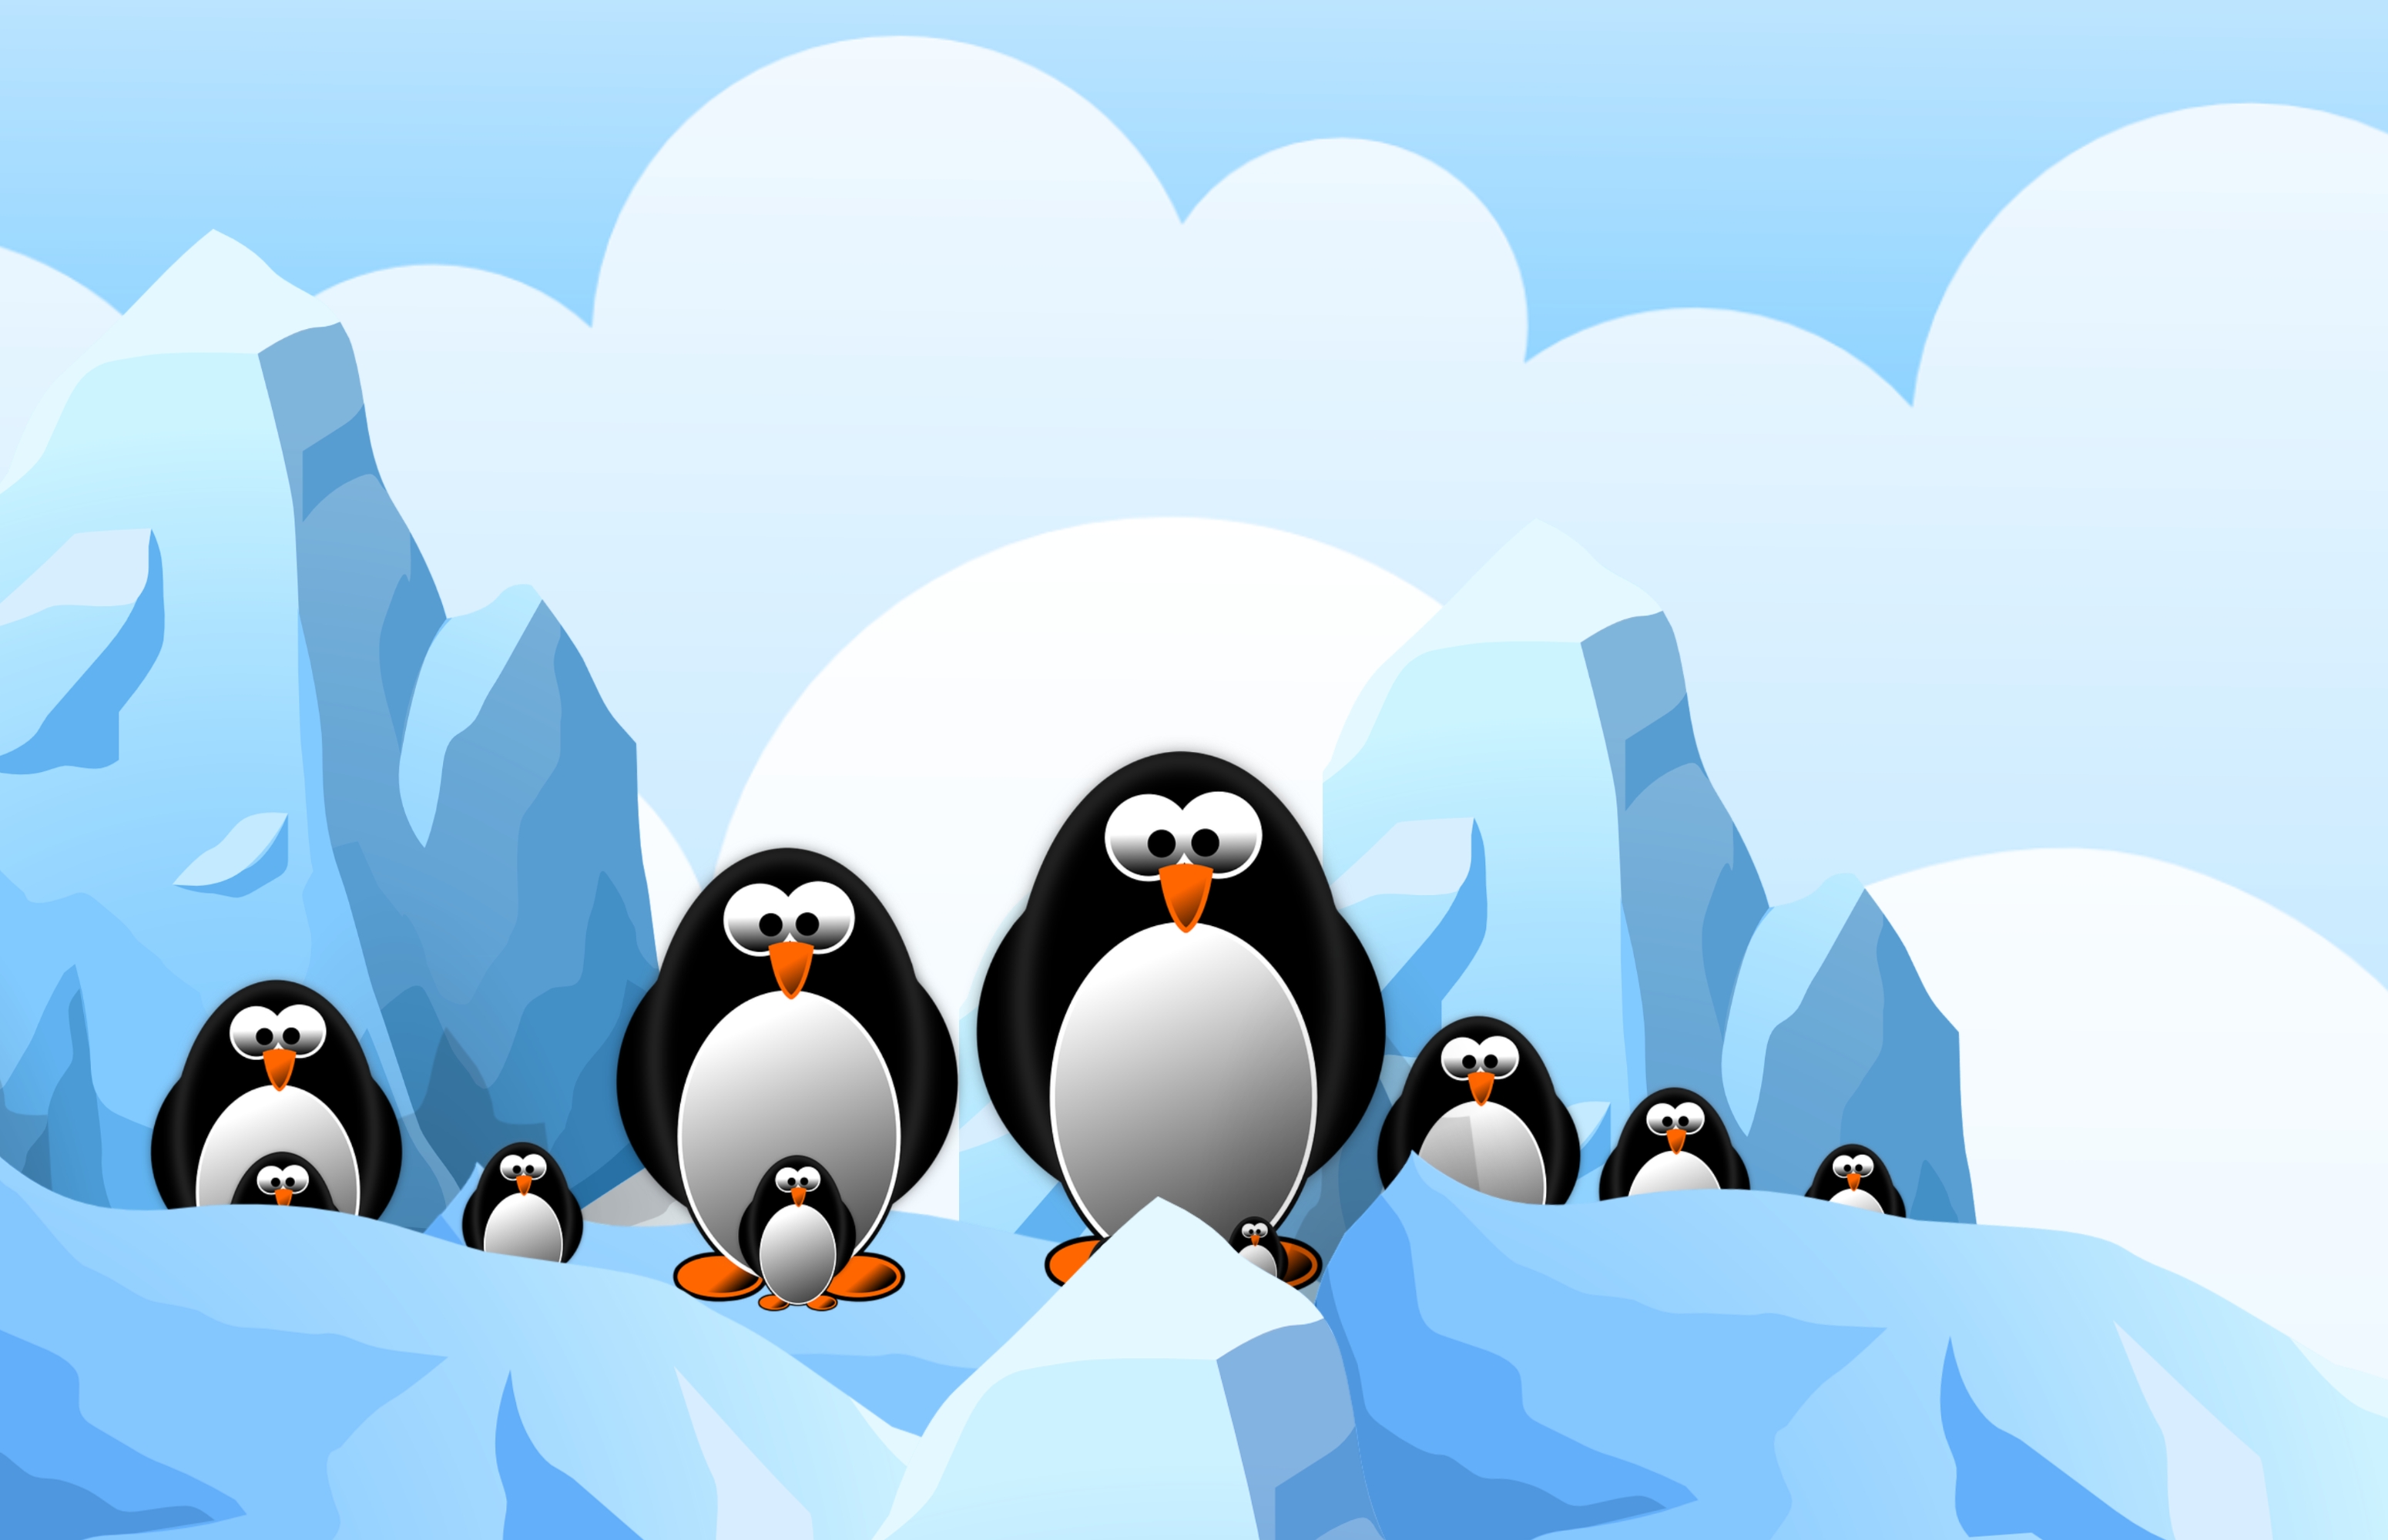
penguin, antarctica, ice, animal, cartoon, blue, wildlife, mammal, life, nature, pet, cold, wild, zoo, winter, arctic, bird, flightless bird, gentoo penguin, emperor penguin, beak